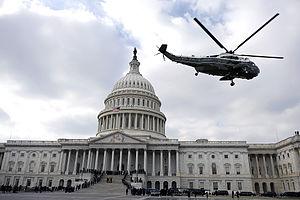
Le Marine Helicopter Squadron One est l'escadron du United States Marine Corps Aviation chargé du transport du président des États-Unis, du vice-président, des secrétaires à la Défense et à la Marine, des membres du cabinet présidentiel ou des personnalités étrangères. Il est directement subordonné au quartier-général de l'USMC et il relié au Bureau militaire de la Maison-Blanche.
Marine One est l'indicatif d'appel pour tout aéronef du Corps des Marines qui transporte le président des États-Unis. Il s'agit habituellement d'un hélicoptère exploité par le Marine Helicopter Squadron One, l'escadron des Marines chargé du transport du président, du vice-président, des secrétaires à la Défense et à la Marine, des membres du cabinet présidentiel ou des personnalités étrangères. L'hélicoptère est soit un grand Sikorsky S-61 ou un plus récent et plus petit Sikorsky S-70. Même si Marine One se réfère au seul aéronef du Corps des Marines à bord duquel se trouve le président des États-Unis, ce terme est désormais communément employé pour désigner les hélicoptères de la flotte présidentielle exploités par le HMX-1.
Executive One est l'indicatif d'appel désignant un aéronef civil américain, quand le président des États-Unis est à bord.